Party of Communists of the Republic of Moldova

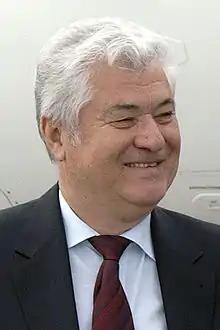
Vladimir Voronin was President of Moldova and the party's most prominent personality.

After the Parliament failed to elect a new President of the Republic, 2010 Moldovan parliamentary election were called. In the election, PCRM obtained 39.34% of votes, winning 42 seats, going again into opposition to the Alliance of European Integration (AIE). In 2011, Igor Dodon and Zinaida Greceanîi left the party and joined the Party of Socialists of the Republic of Moldova (PSRM).